Filipinka

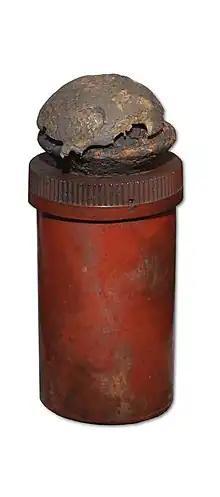
Filipinka in the Museum of the Warsaw Rising

Filipinka (also "Wańka", "Perełka") was a commonly used unofficial name for the ET wz. 40 homemade hand grenade produced for the Armia Krajowa during World War II in occupied Poland.